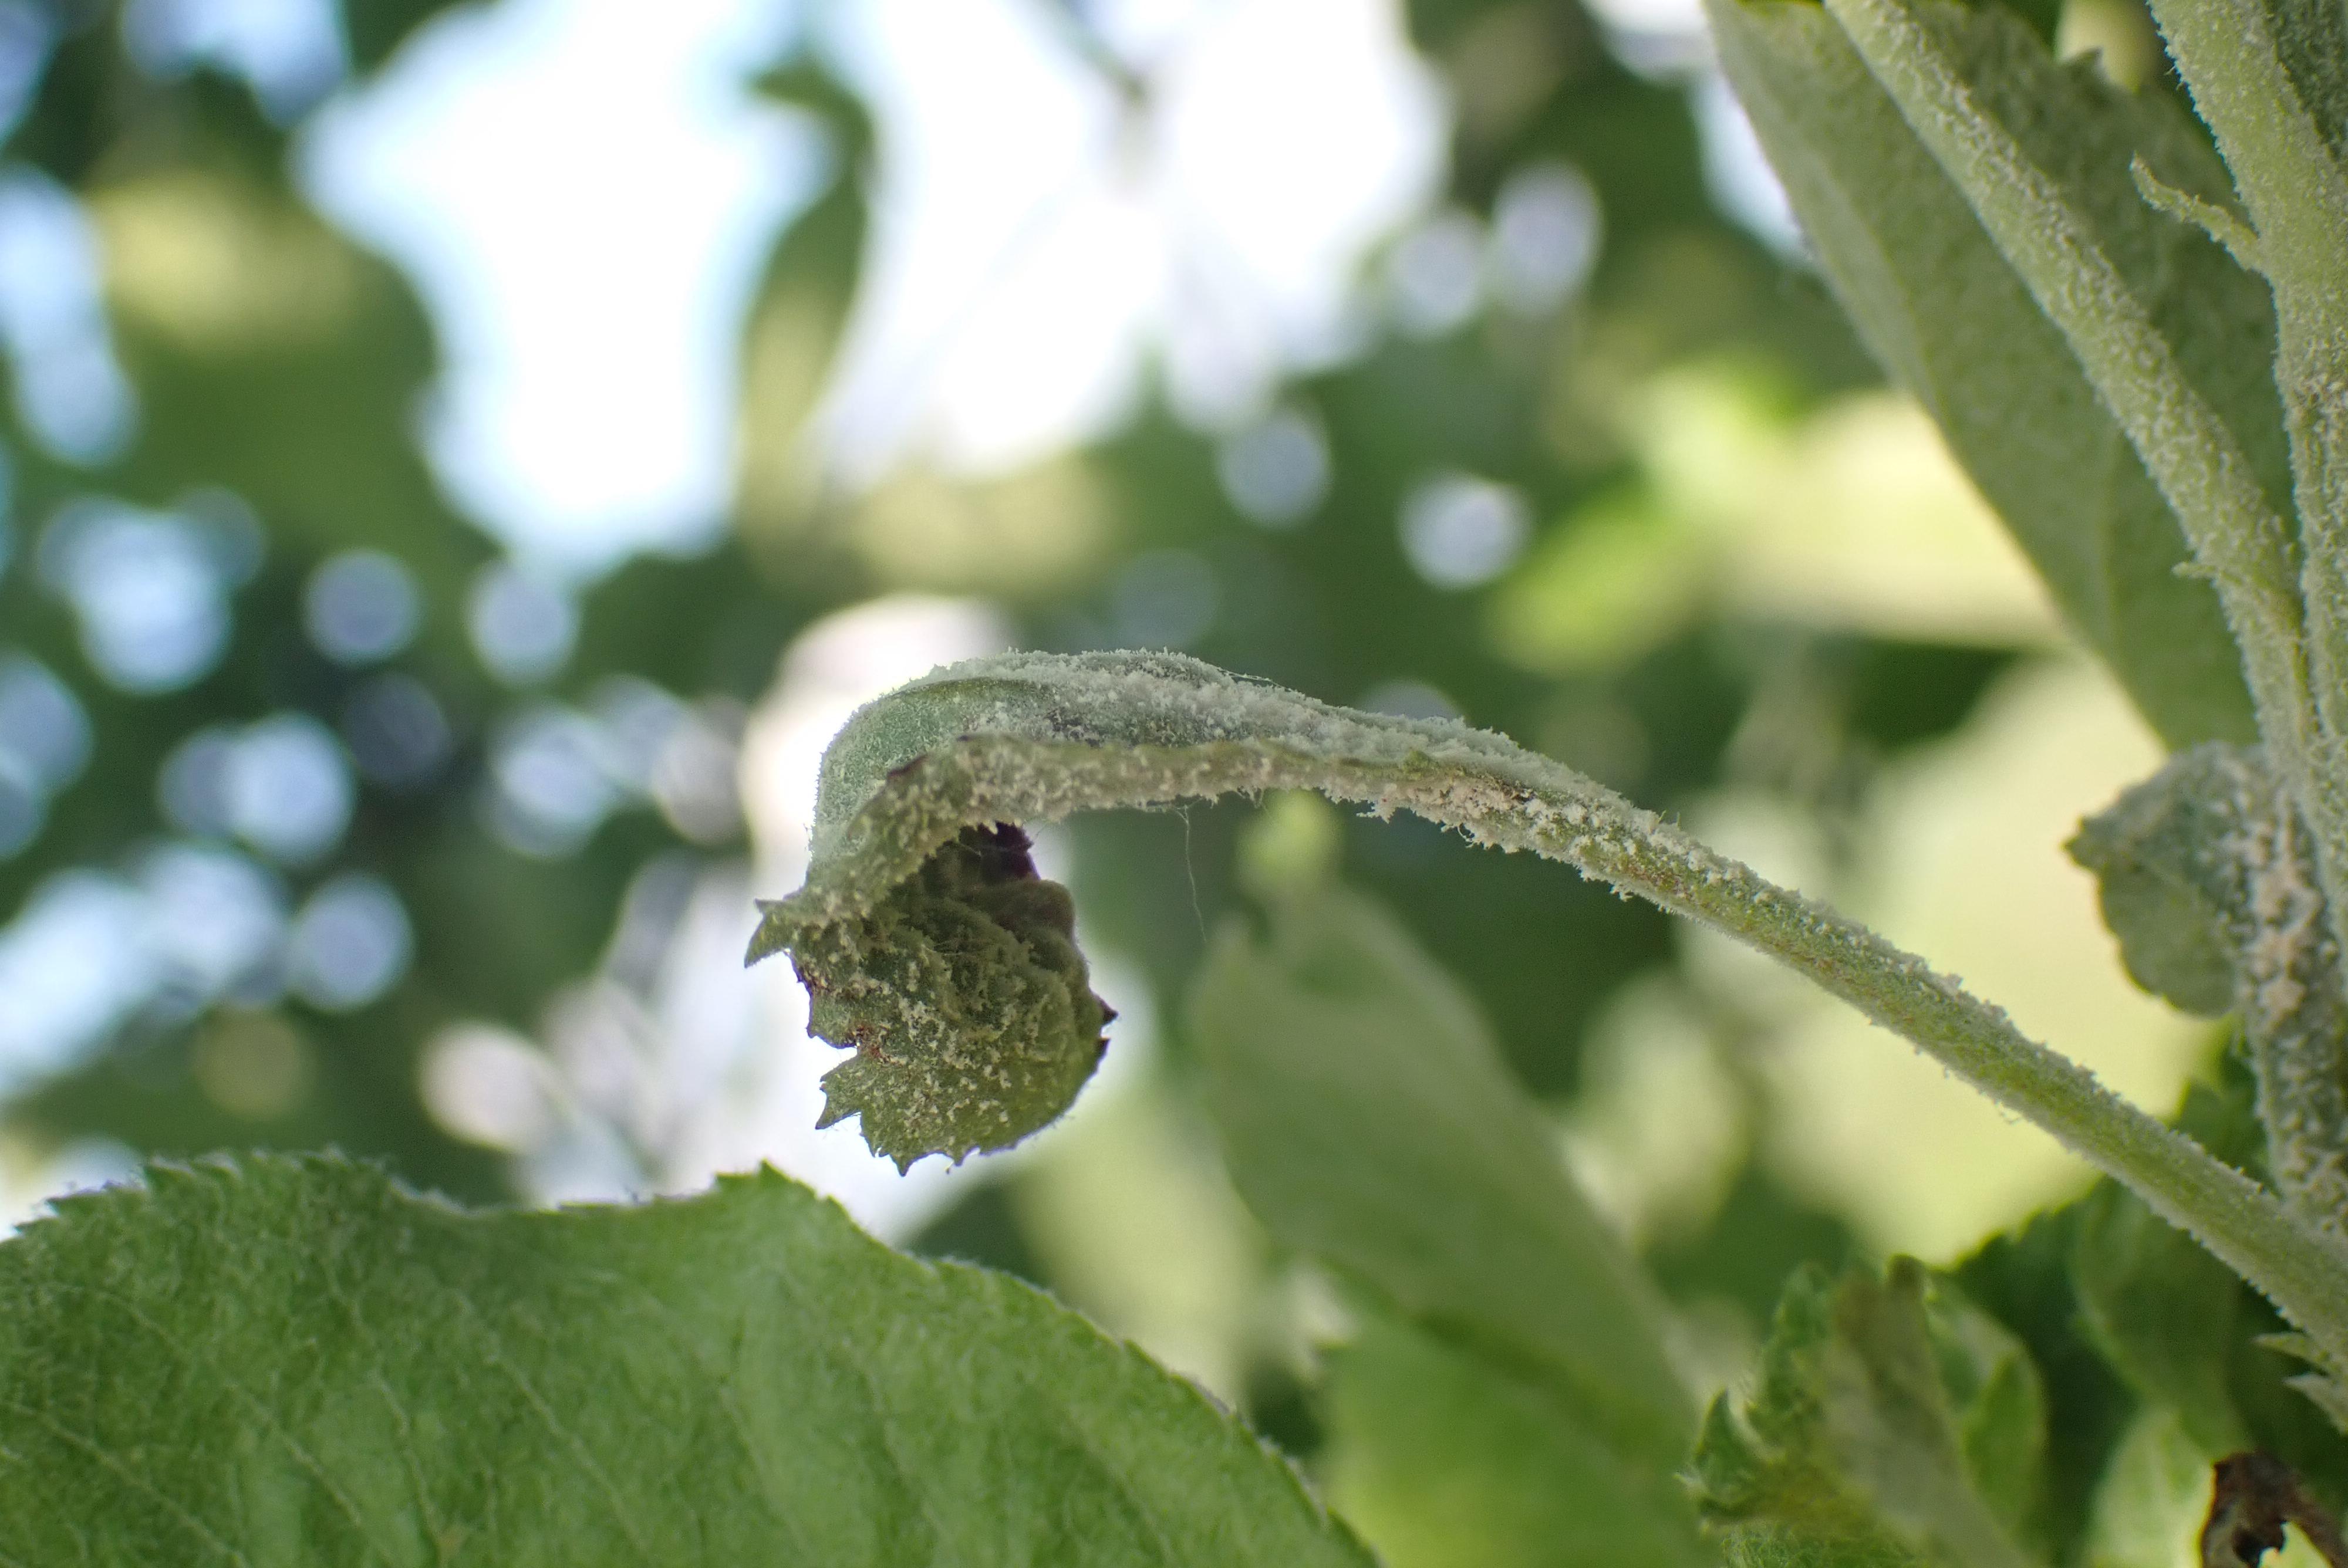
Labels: powdery_mildew